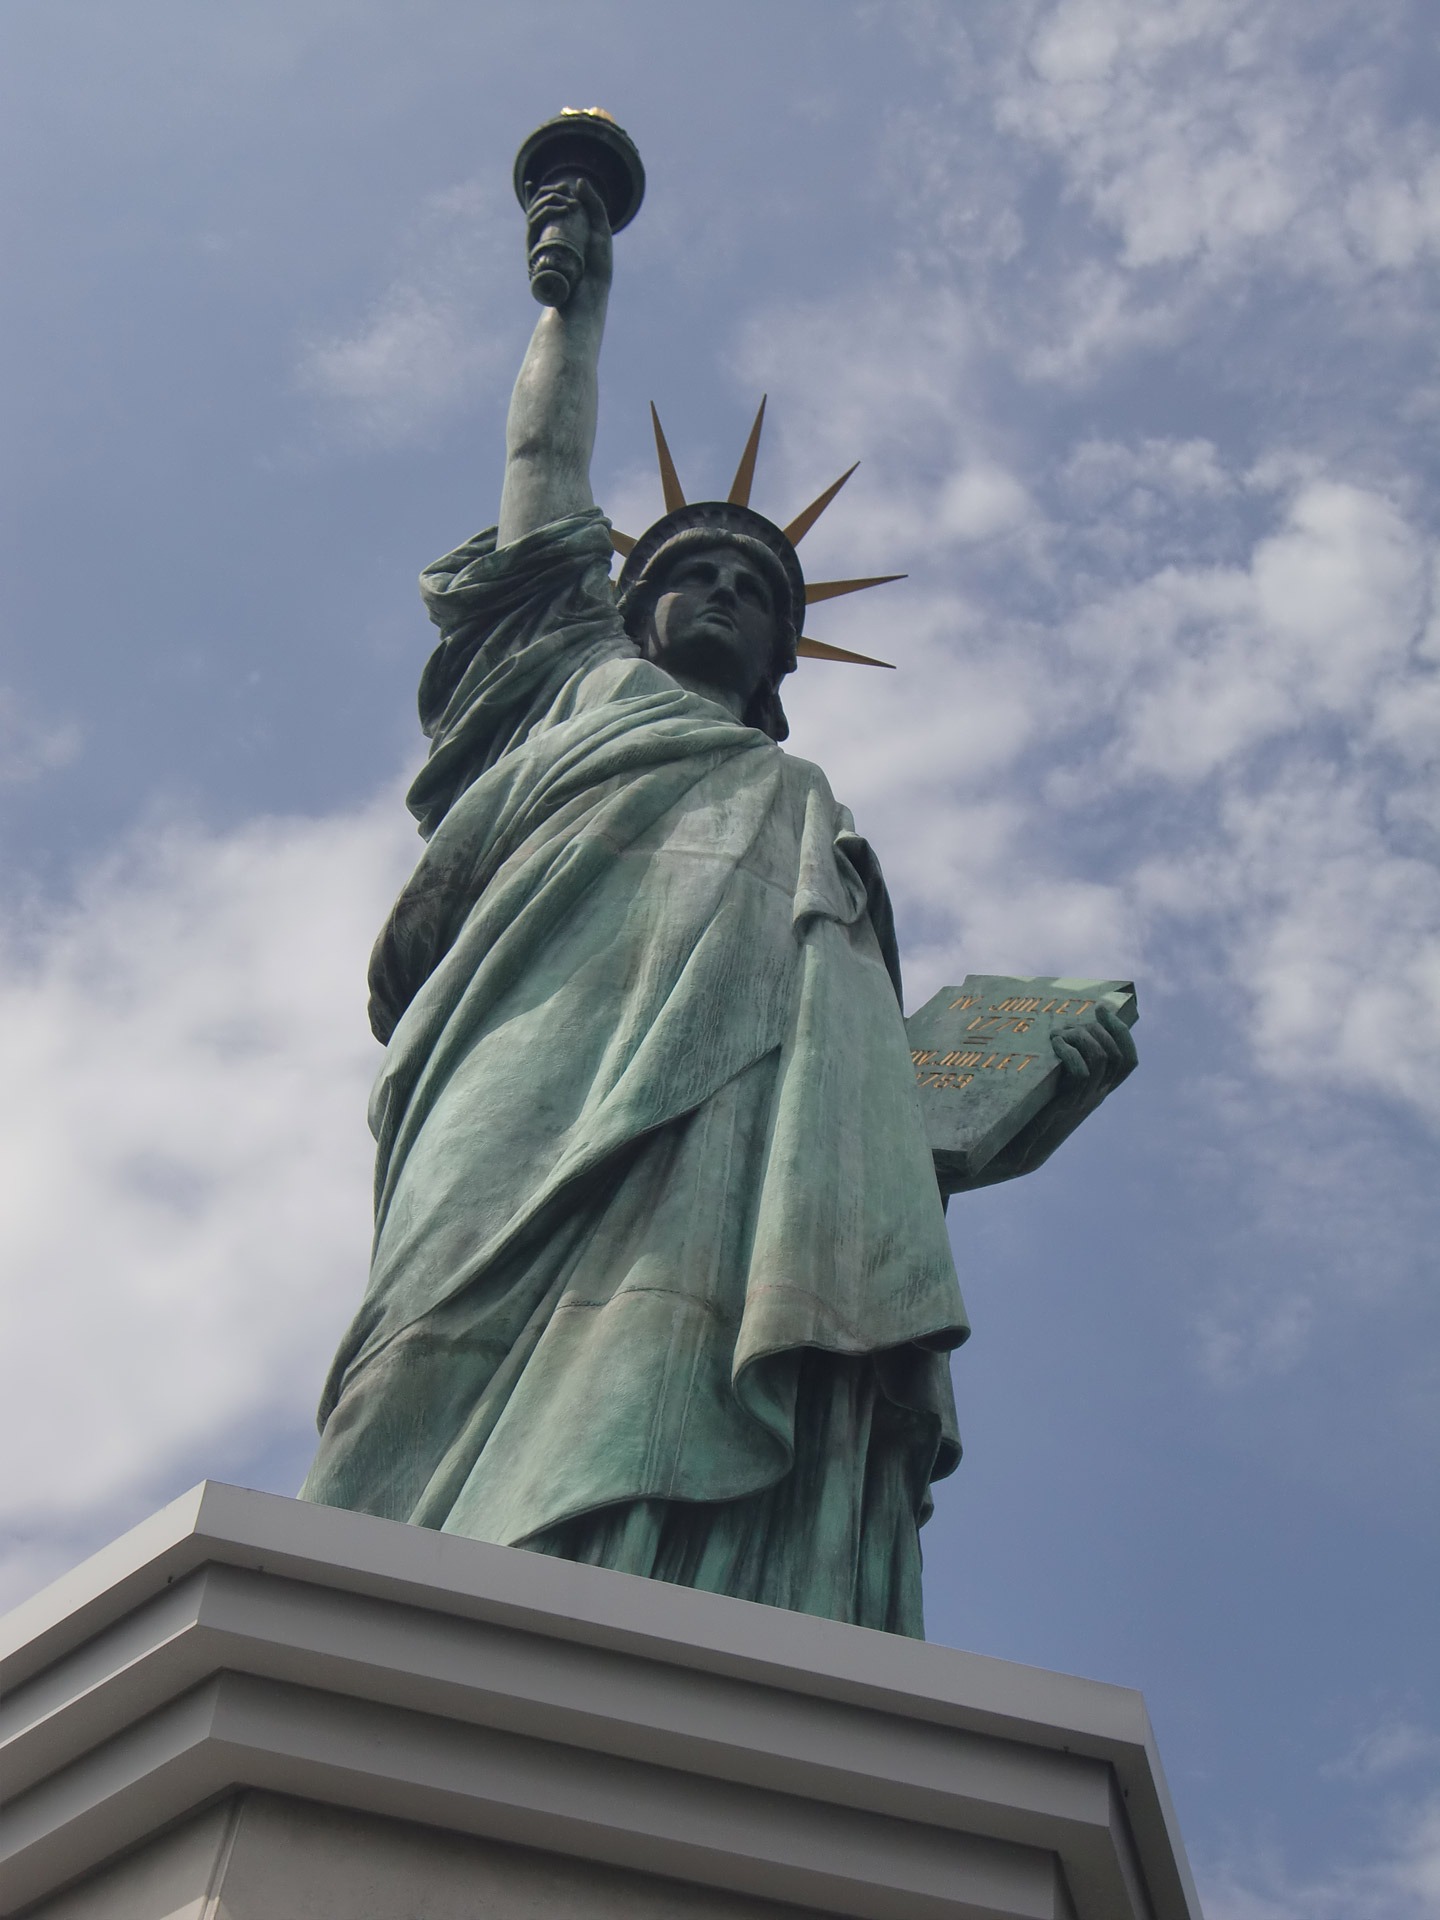
monument, statue, landmark, lady, artwork, sculpture, memorial, art, new, liberty, famous, york, replica